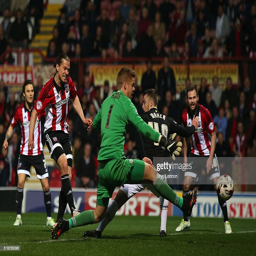
football player of scores during the match .